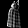
Label: Dress